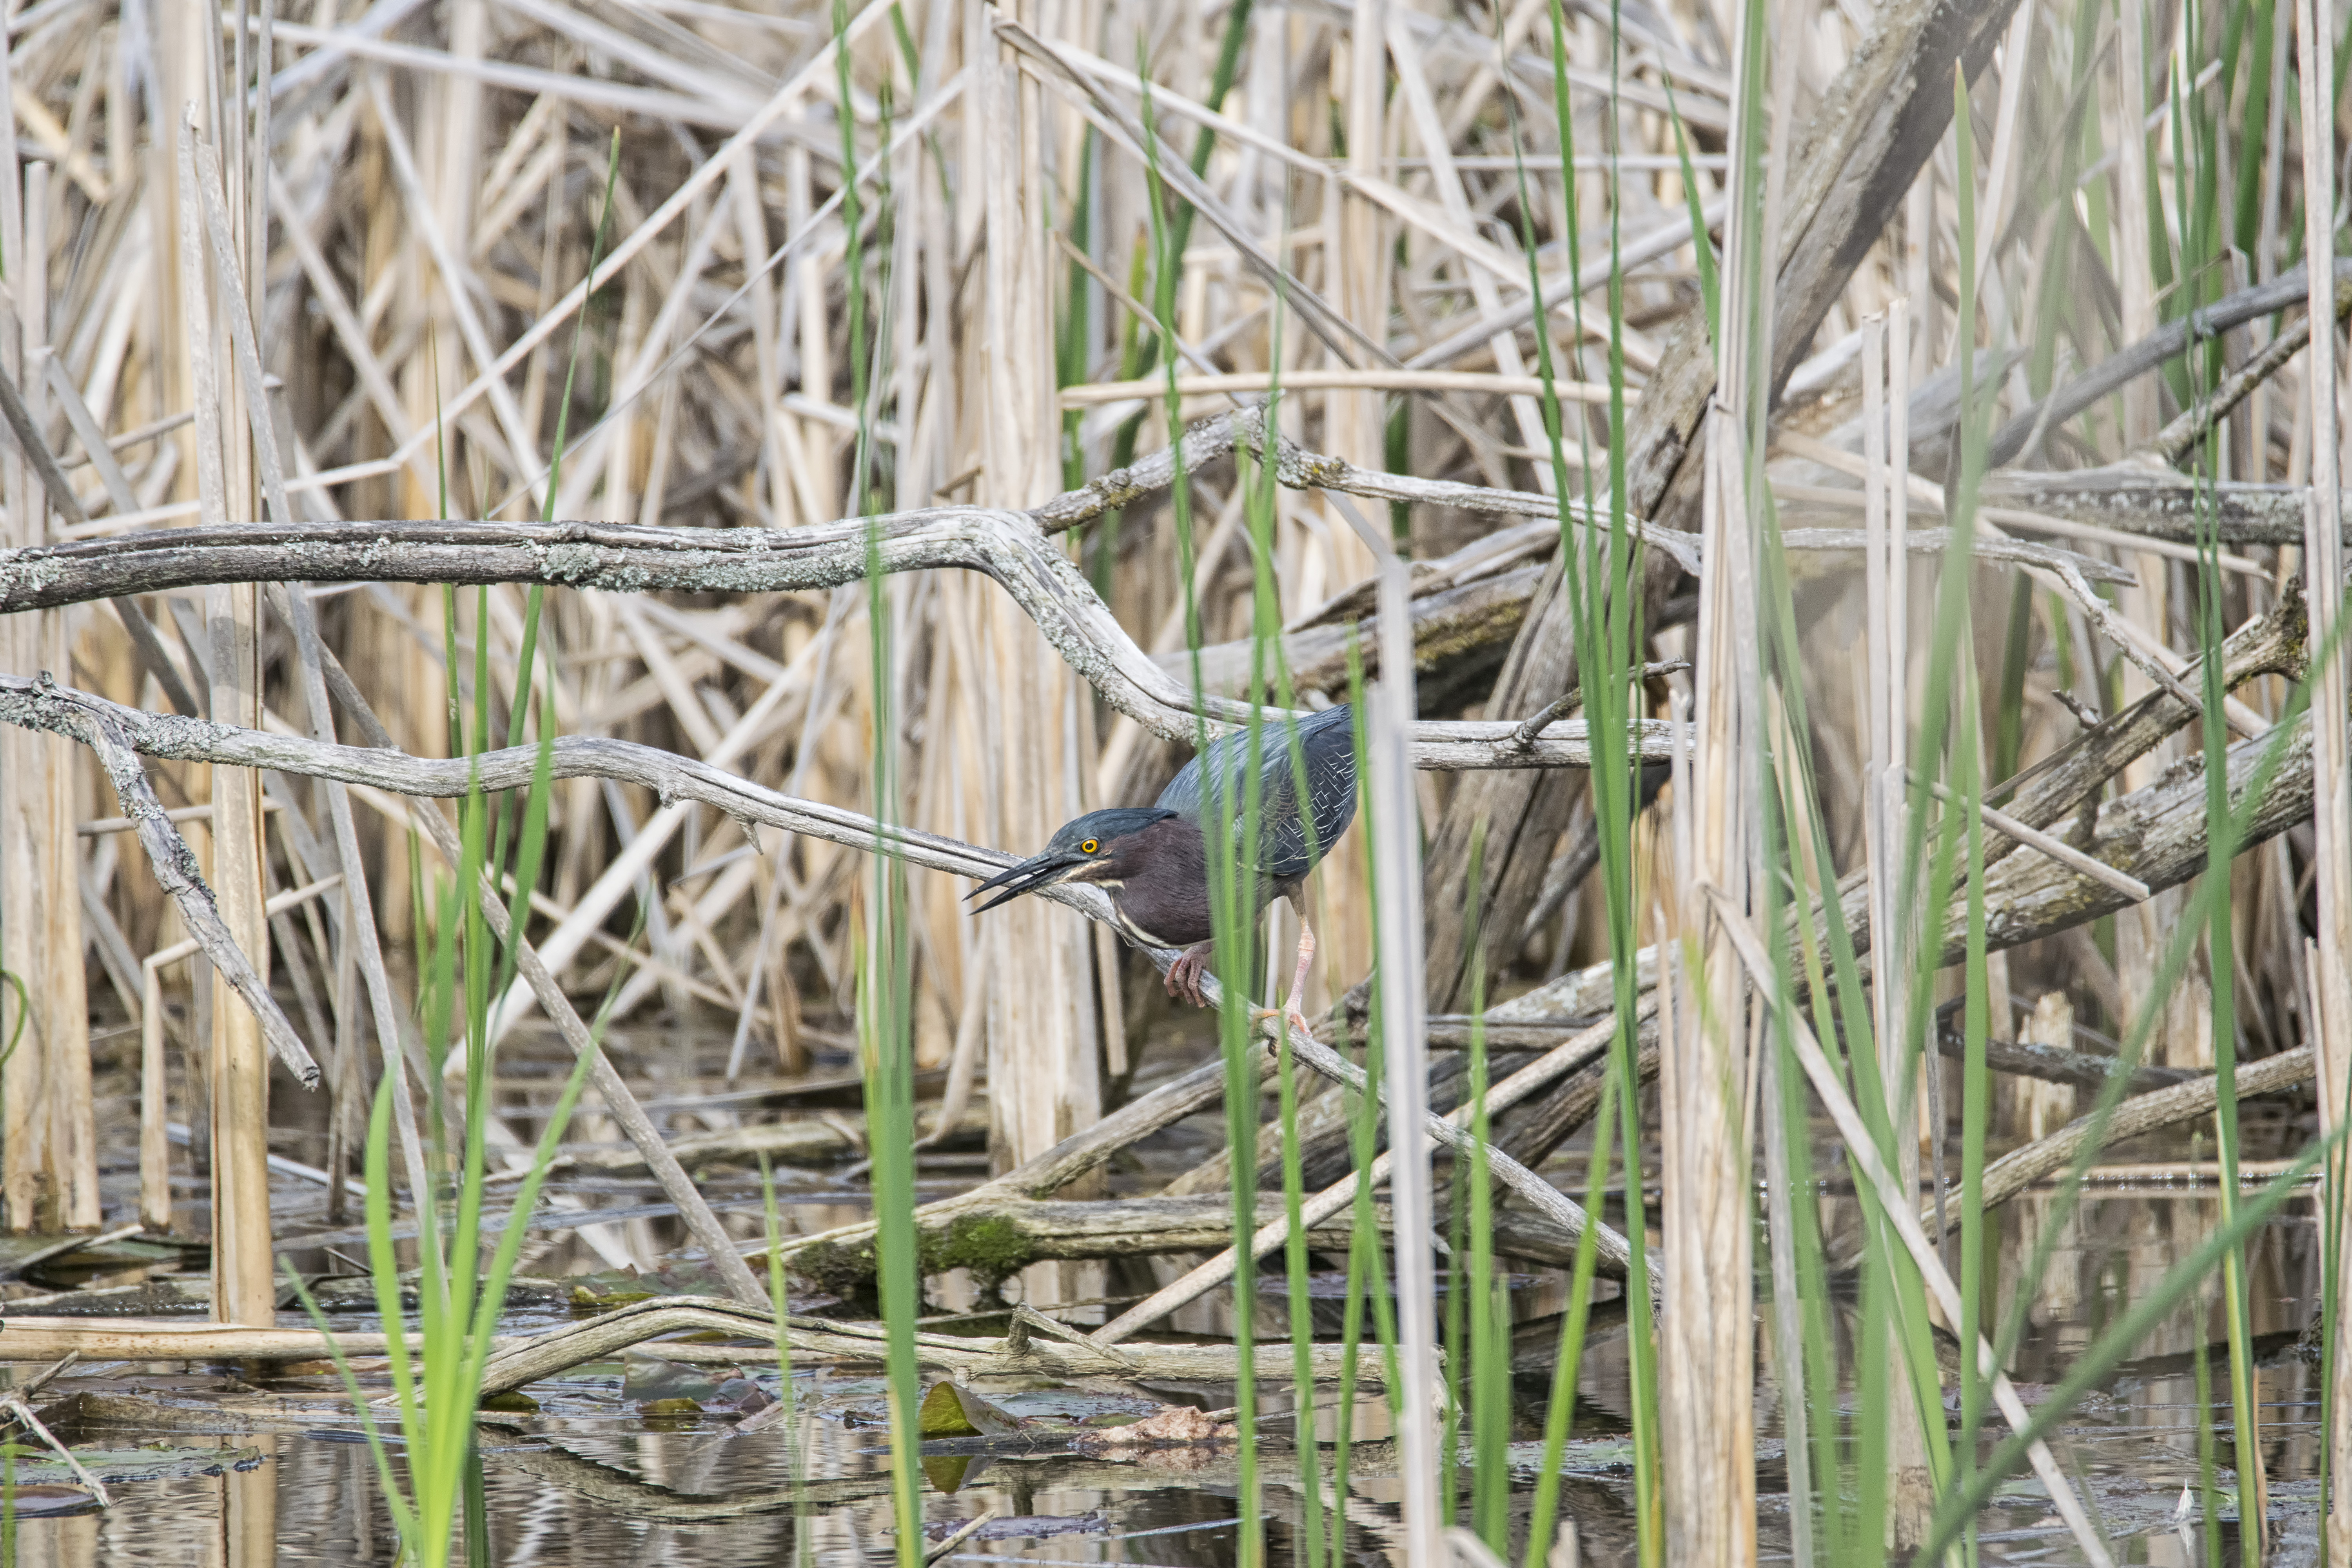
nature, branch, bird, wildlife, zoo, green, jungle, garden, fauna, canada, vert, quebec, heron, sherbrooke, oiseau, perching bird